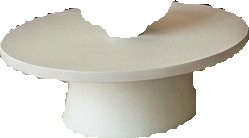
Surface category: table